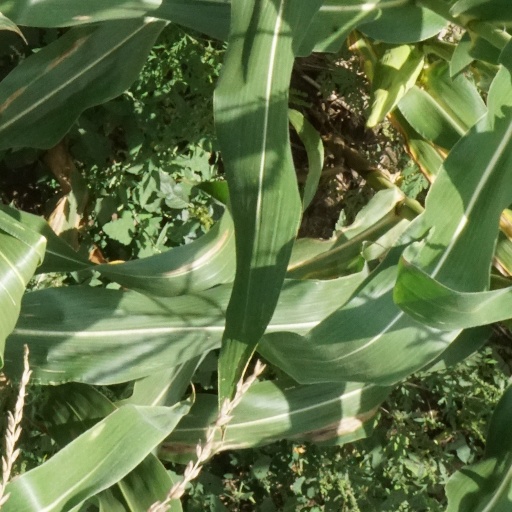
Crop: maize; corn